Penelope (1978 film)

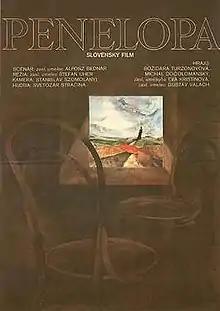
Theatrical release poster

Penelope is a Slovak psychological drama film directed by Štefan Uher. Starring Božidara Turzonovová and Eva Kristínová, the movie was released on January 20, 1978.